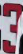
Number: 3